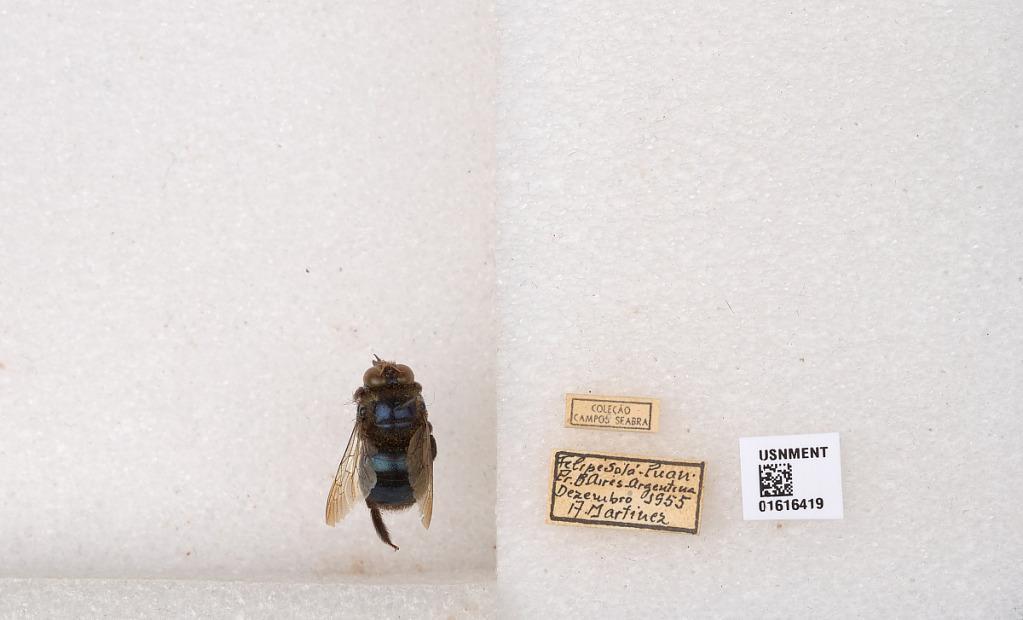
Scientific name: Xylocopa (Schonnherria) splendidula Lepeletier
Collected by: A. Martinez
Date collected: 1955-12-1
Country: Argentina
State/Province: Buenos Aires
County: Puan
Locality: Felipe Sola